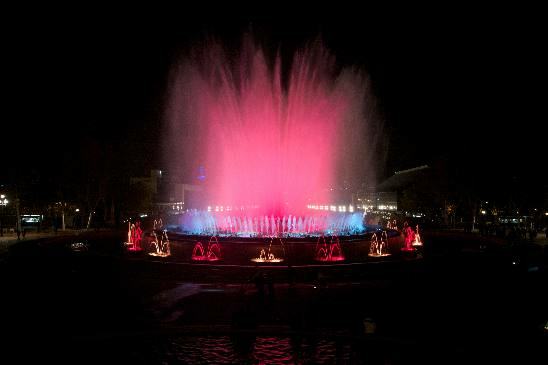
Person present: No